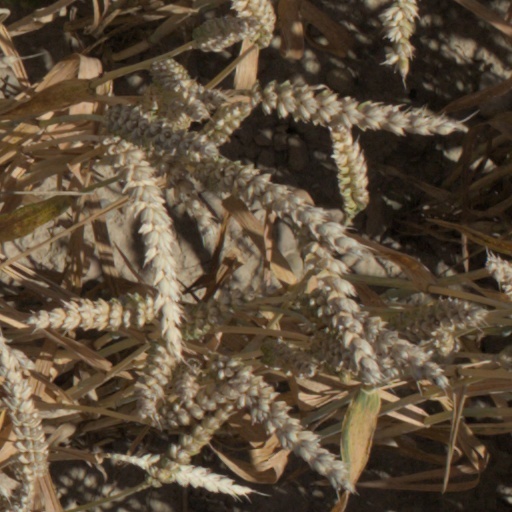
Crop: wheat